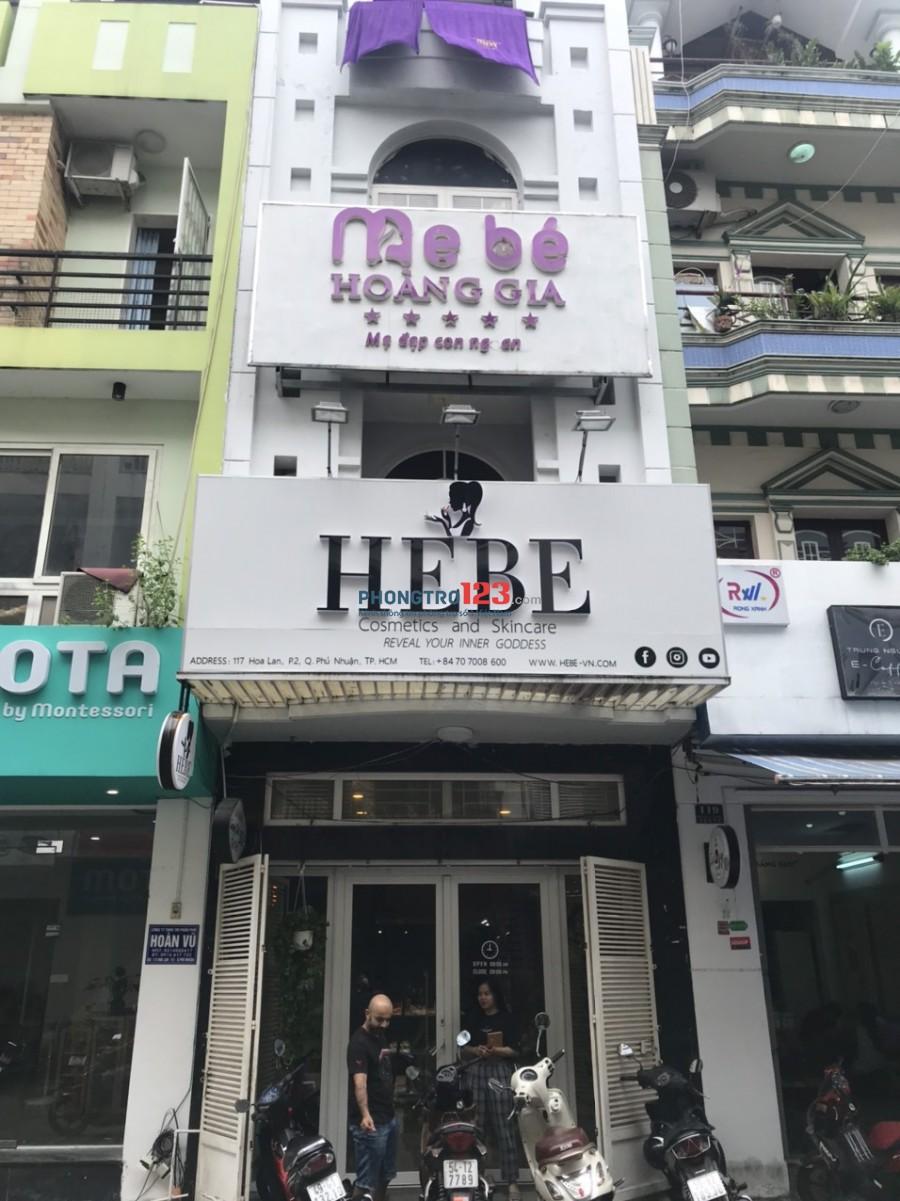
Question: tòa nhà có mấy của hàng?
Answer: có hai của hàng